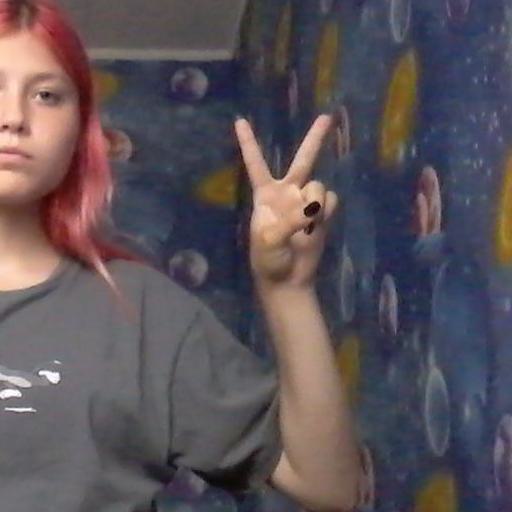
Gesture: peace